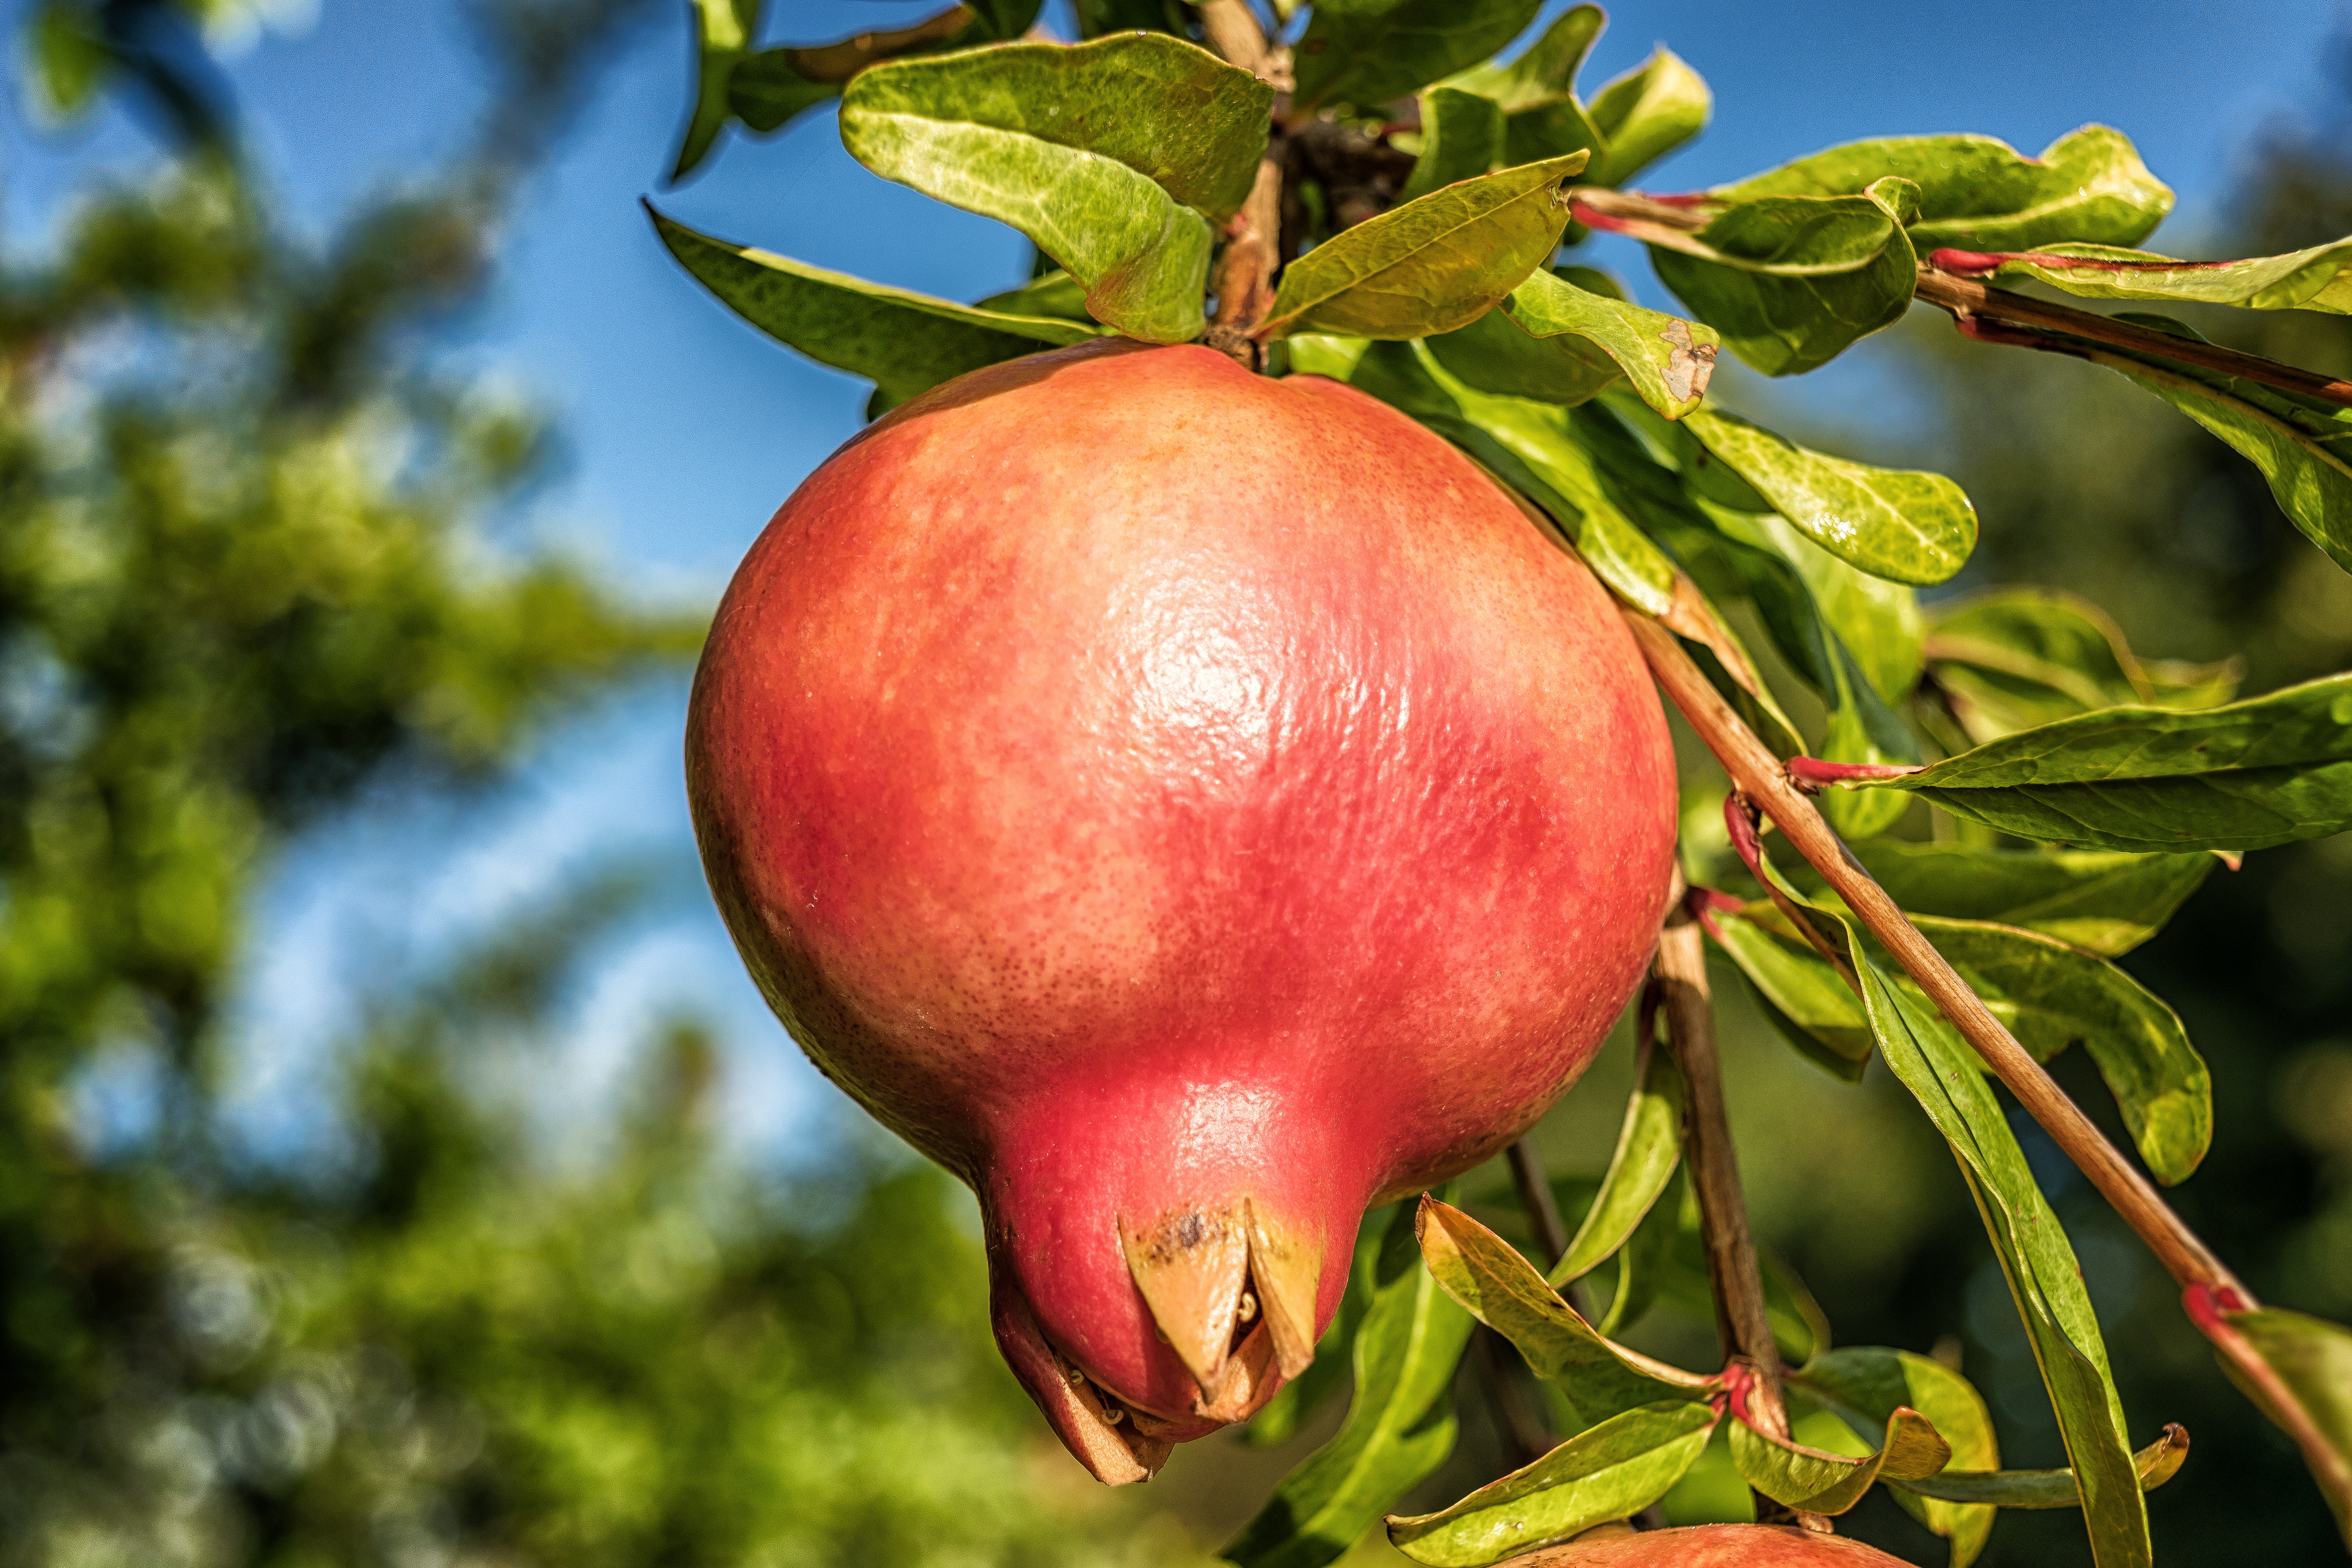
apple, tree, nature, branch, plant, fruit, flower, ripe, bush, europe, food, red, produce, grow, italy, botany, garden, juicy, healthy, close, flora, delicious, pomegranate, south, sunny, exotic, pick, grenade, vitamins, frisch, rose hip, macro photography, bio, flowering plant, rose family, ecologically, punica granatum, land plant